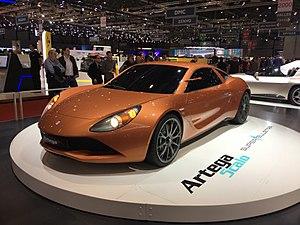
Artega Automobil GmbH & Co. KG est un constructeur automobile allemand. La société a été fondée par Klaus Dieter Frers à Delbrück en 2006, où furent produits l'Artega GT et l'Artega SE. Les deux ont été dessinés par Henrik Fisker, un ancien d'Aston Martin.